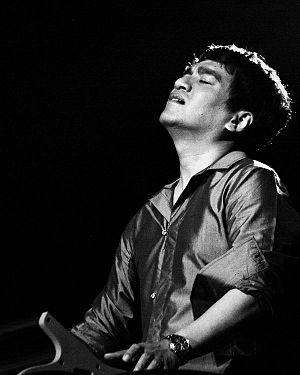
Indra Lesmana est un chanteur, musicien, auteur-compositeur-interprète indonésien de jazz.